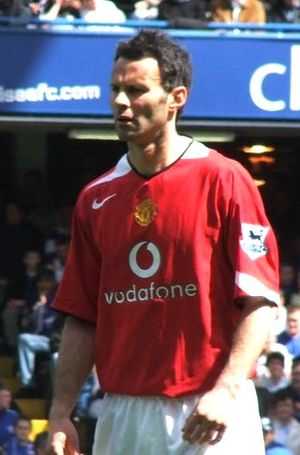
Manchester United F.C. / Spillere / Danske spillere / Flest optrædender
Ryan Giggs er den spiller for Manchester United F.C. med flest optrædender[161]
Manchester United Football Club er en engelsk fodboldklub fra Manchester, der spiller i den engelske Premier League. Klubben blev grundlagt under navnet Newton Heath LYR Football Club i 1878 og skiftede navn til Manchester United Football Club i 1902. I 1910 flyttede klubben ind på Old Trafford.